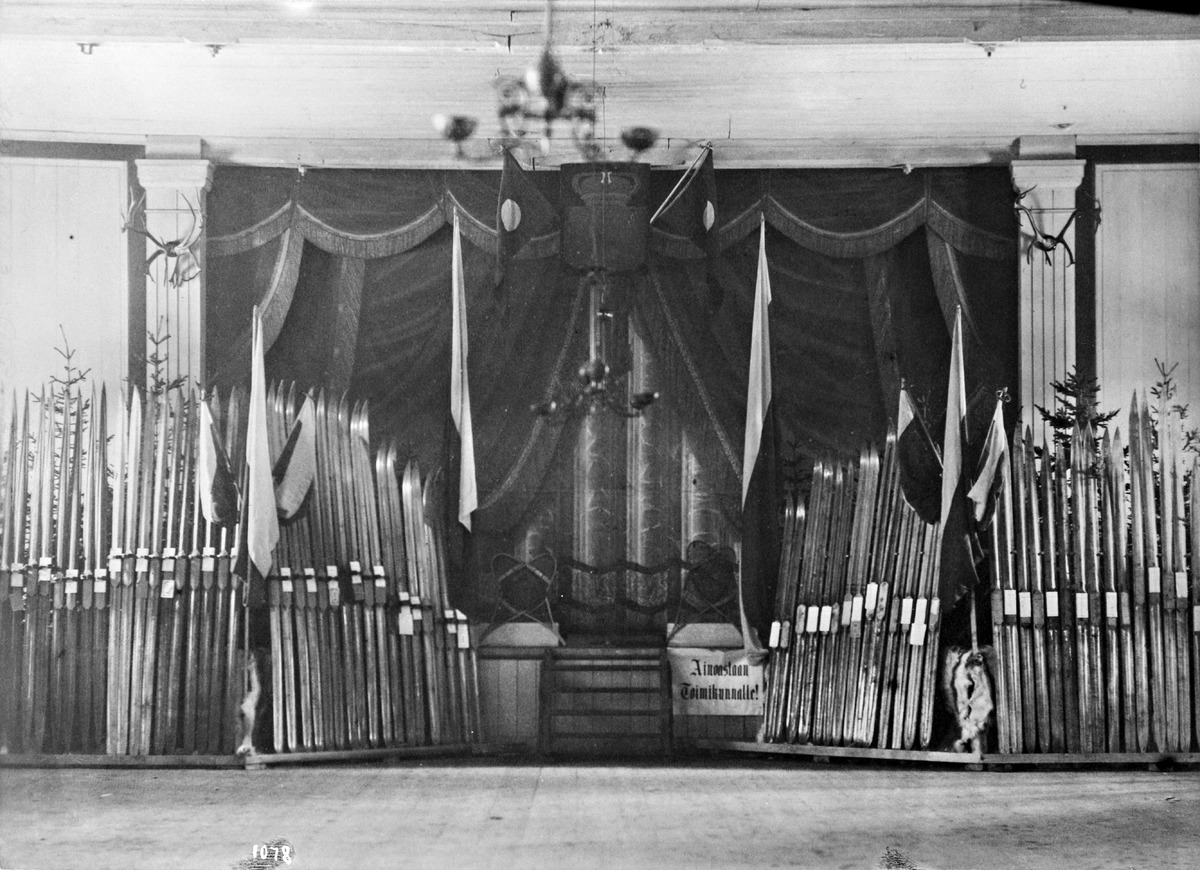
Oulun hiihdon yhteydessä pidetty suksinäyttely
A ski exhibition in connection to Oulun hiihto
sisällön kuvaus: Oulun hiihdon (nyk. Oulun Tervahiihto) yhteydessä pidetty suksinäyttely Oulun VPK:n talossa. Alkuperäinen kuvauksen aika ei tiedossa. content description: A ski exhibition in connection to Oulun hiihto (now Oulun Tervahiihto) at the house of Oulu's voluntary fire brigade. The date of original photography is unknown.
Vuosi: 1938
Paikka: Suomi, Oulu, Suomi, Pohjois-Pohjanmaa, Oulu
Aiheet: hiihtotapahtumat; Oulun hiihto; Oulun Tervahiihto; Oulun vapaapalokunta; sisäkuva; näyttelyt; sukset; skiing events; Oulu voluntary fire brigade; exhibitions; skis